Parnall 382

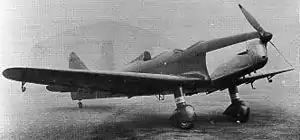

The Parnall 382 was a 1930s British single-engined monoplane trainer aircraft with two open cockpits, designed and developed by Parnall Aircraft Ltd.